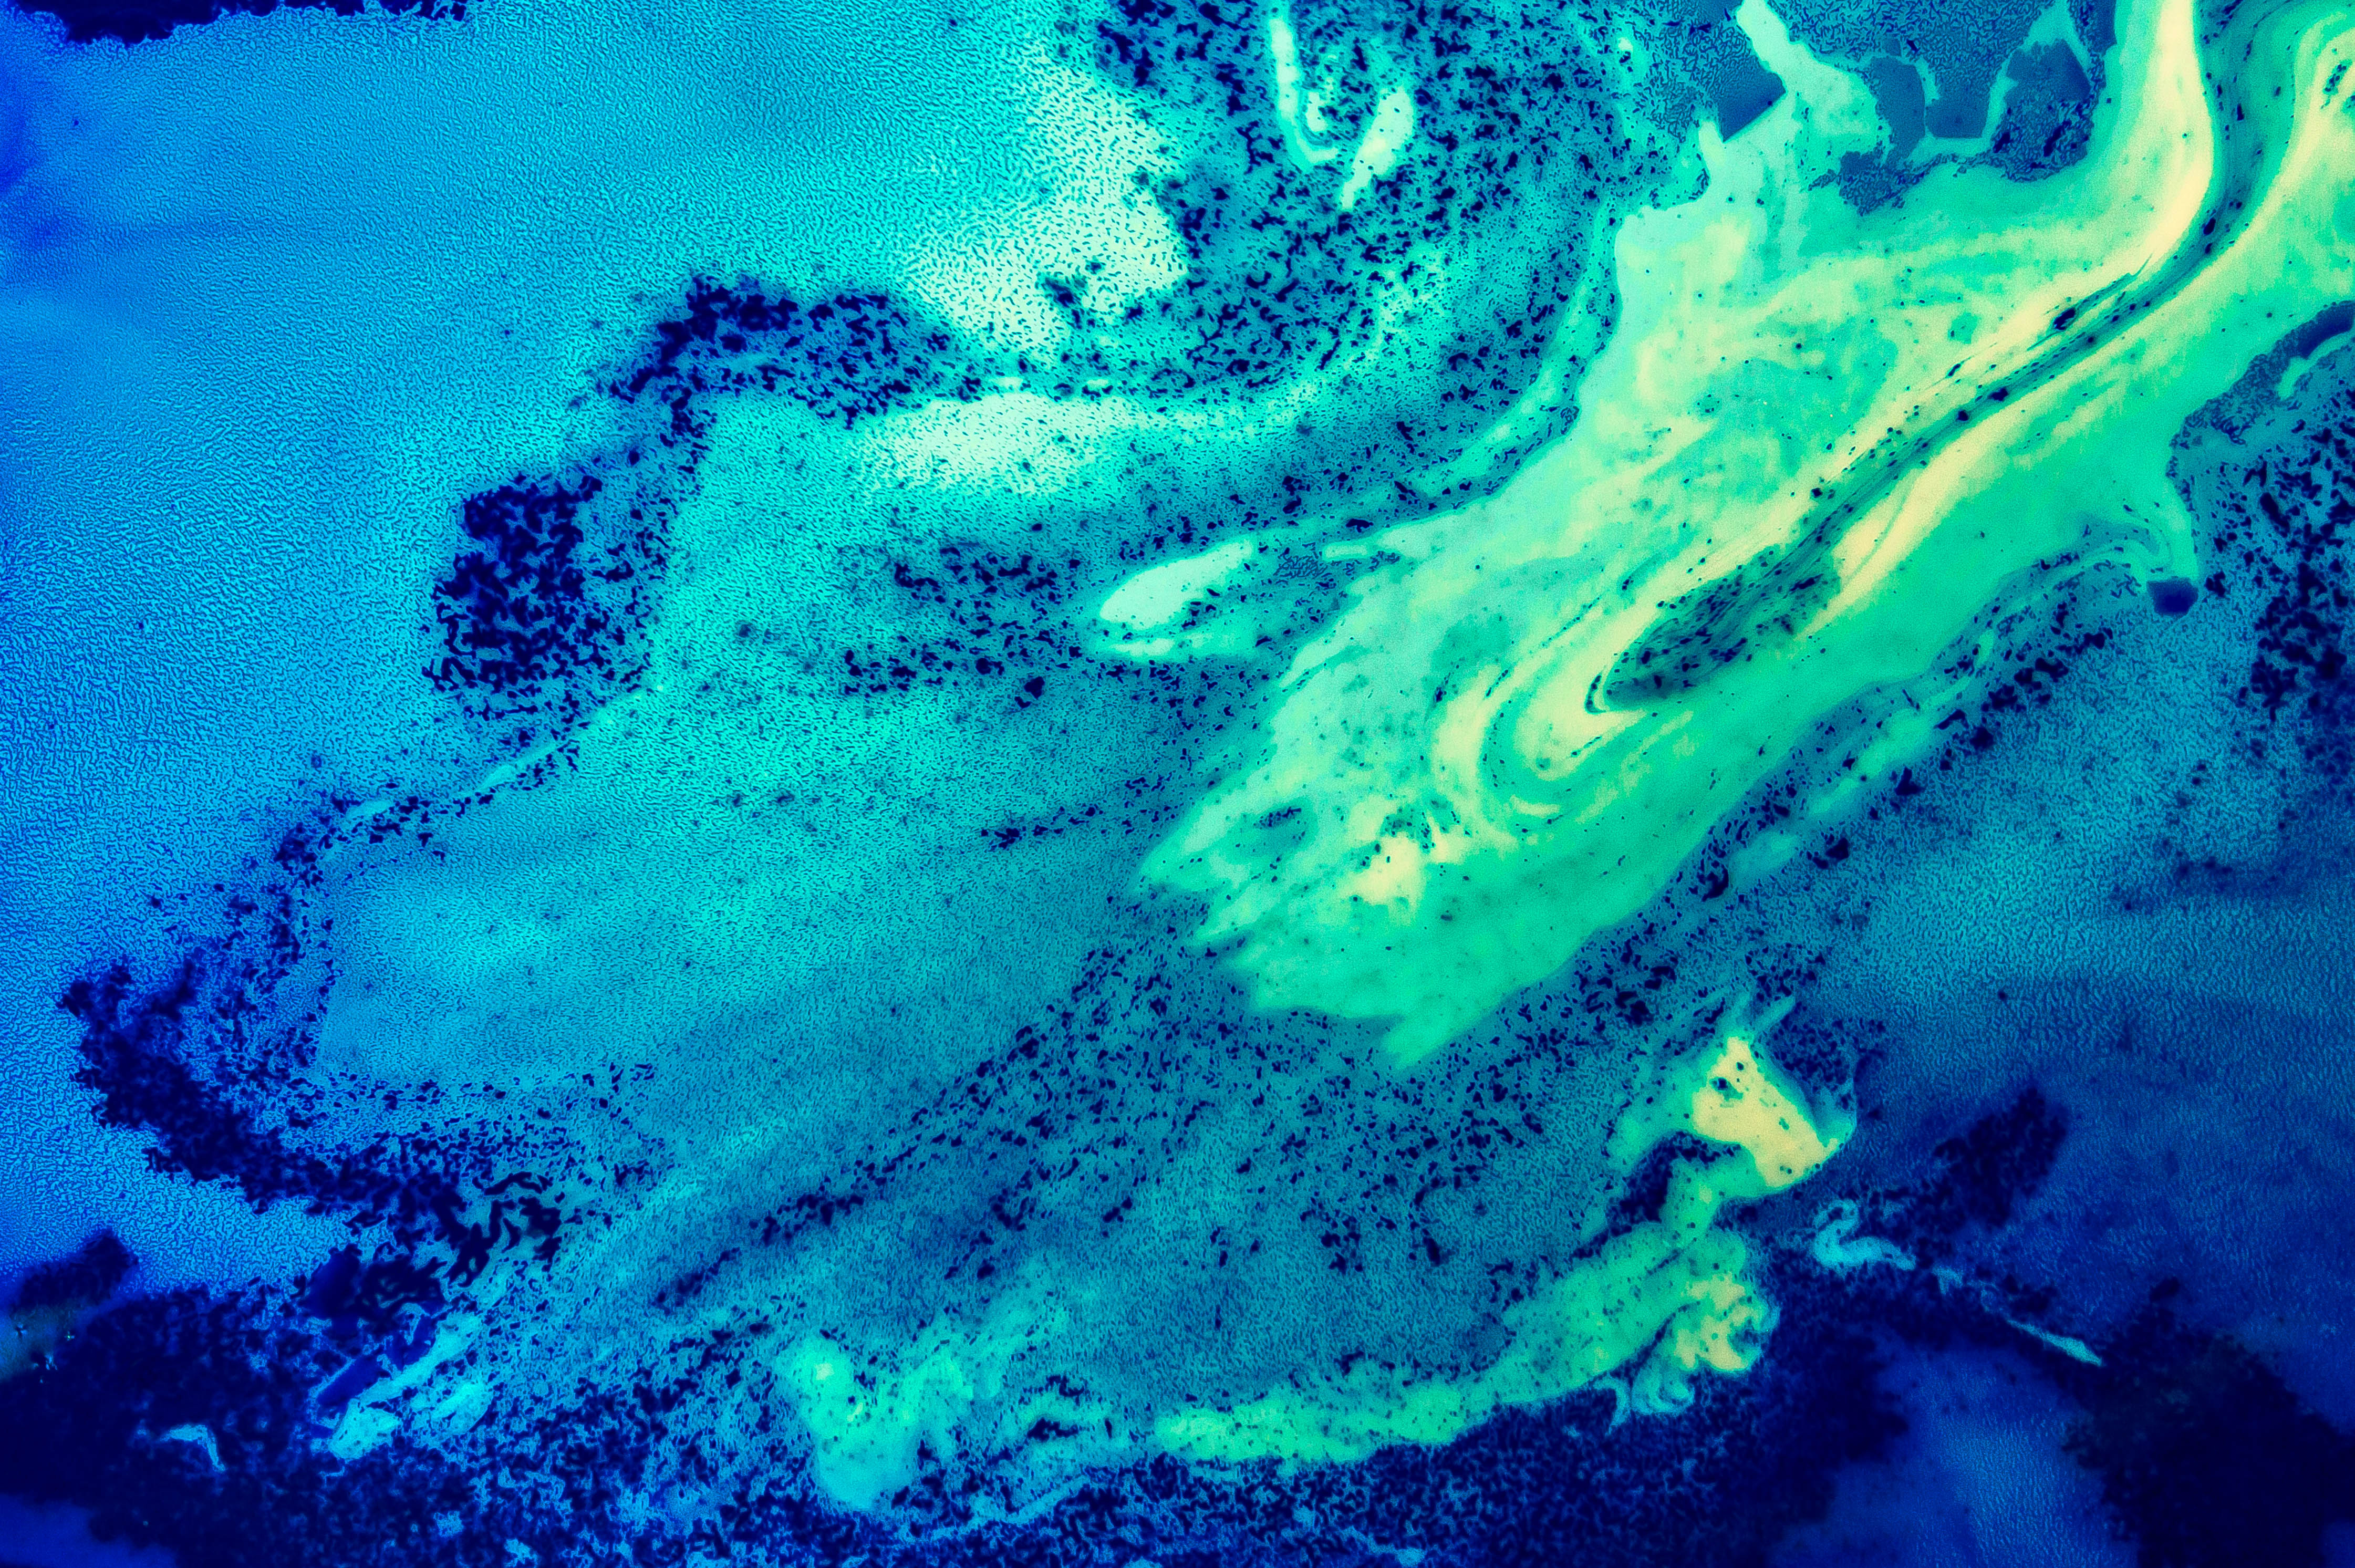
reef, landform, marine biology, geographical feature, sea, ocean, coral reef, aerial photography